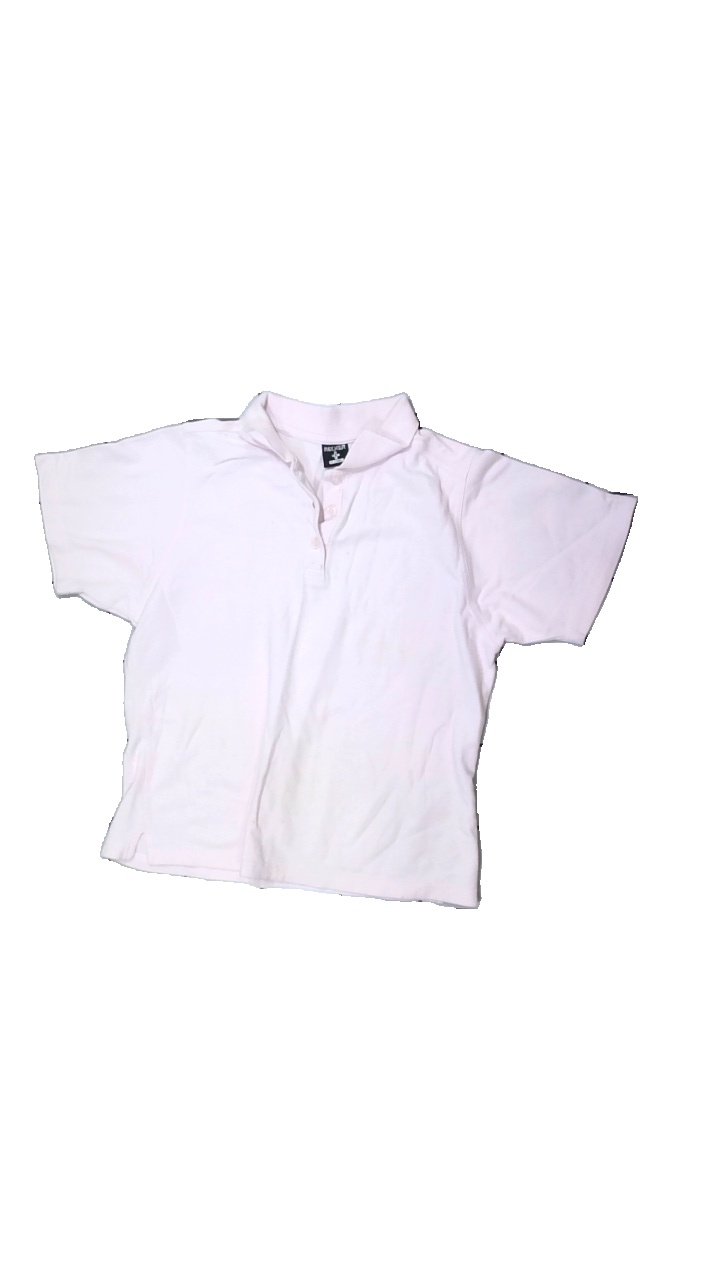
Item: T-shirt (Ladies)
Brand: Recker
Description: Pink t-shirt with collar
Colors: Pink
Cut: Regular
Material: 100% Cotton
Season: All
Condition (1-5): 2
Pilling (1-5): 3
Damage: stains
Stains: Minor
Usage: Recycle
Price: <50